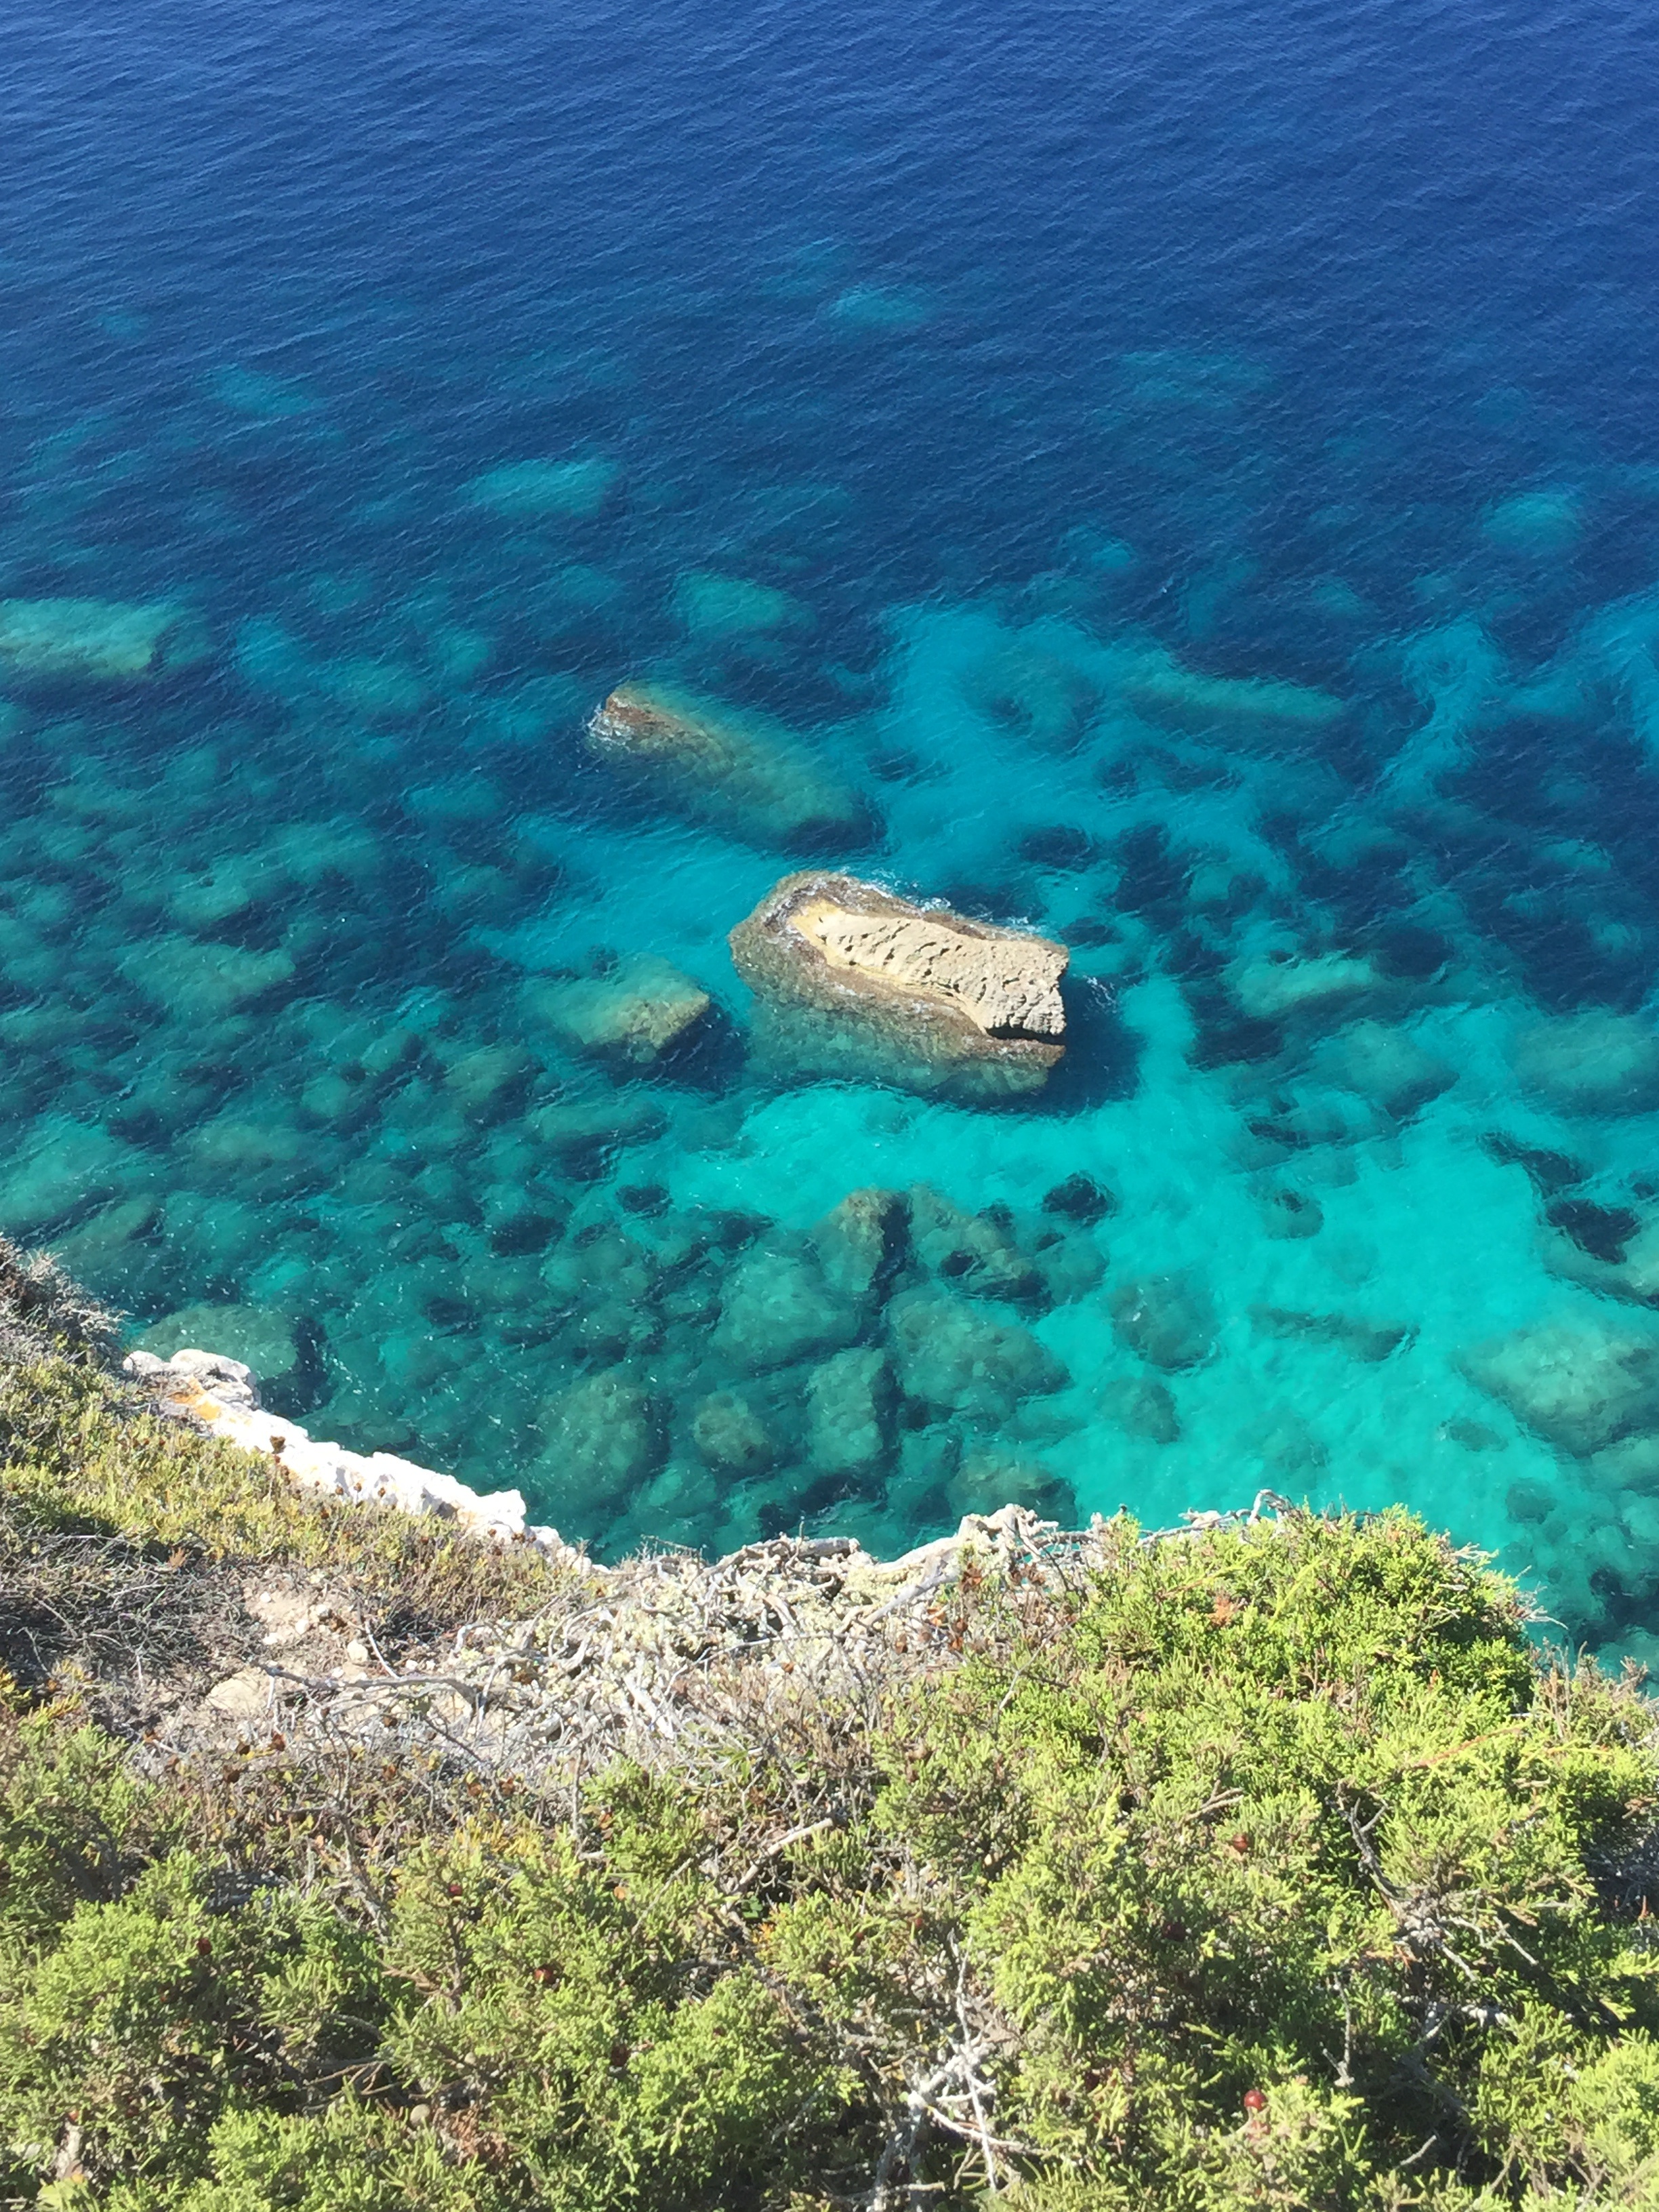
sea, water, ocean, diving, seaside, underwater, mediterranean, biology, coral, coral reef, reef, turquoise, sports, snorkeling, turquoise water, marine biology